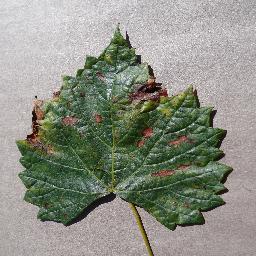
Label: Grape___Esca_(Black_Measles)